Pulmonary embolism

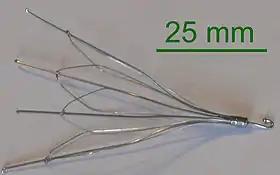
Used inferior vena cava filter

There are two situations when an inferior vena cava filter is considered advantageous, and those are if anticoagulant therapy is contraindicated (e.g. shortly after a major operation), or a person has a pulmonary embolus despite being anticoagulated. In these instances, it may be implanted to prevent new or existing DVTs from entering the pulmonary artery and combining with an existing blockage. Despite the device's theoretical advantage of preventing pulmonary emboli, there is a lack of evidence supporting its effectiveness.